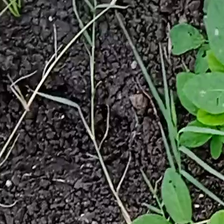
Weed species: Harali_(Cynodon_dactylon)